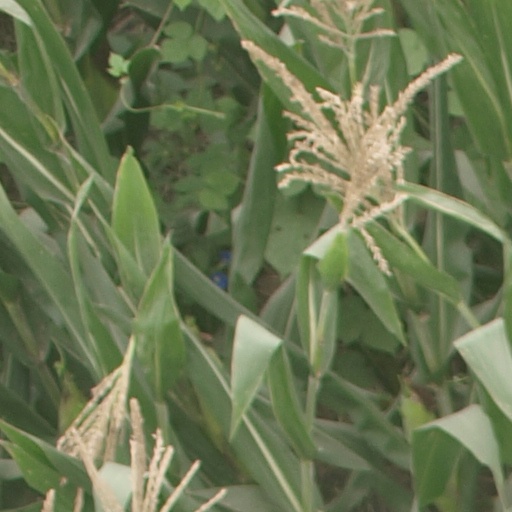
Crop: maize; corn